Miss New York Chinese Pageant

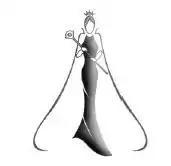
Miss New York Chinese Pageant logo

Miss NY Chinese, also known as Miss New York Chinese or Miss Chinese New York and formerly called Miss Greater Chinatown NYC Beauty Pageant, is a beauty pageant that selects New York City's representative to the Miss Chinese International beauty pageant held in Hong Kong each year. Notable winners include Michelle Ye and Fala Chen. Participants must be between the ages of 17 and 25 with a basic understanding of the Chinese language, among other requirements.